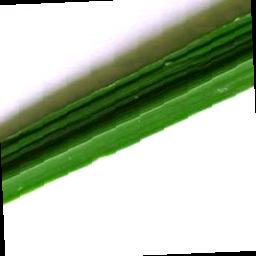
Label: Rice___Brown_Spot